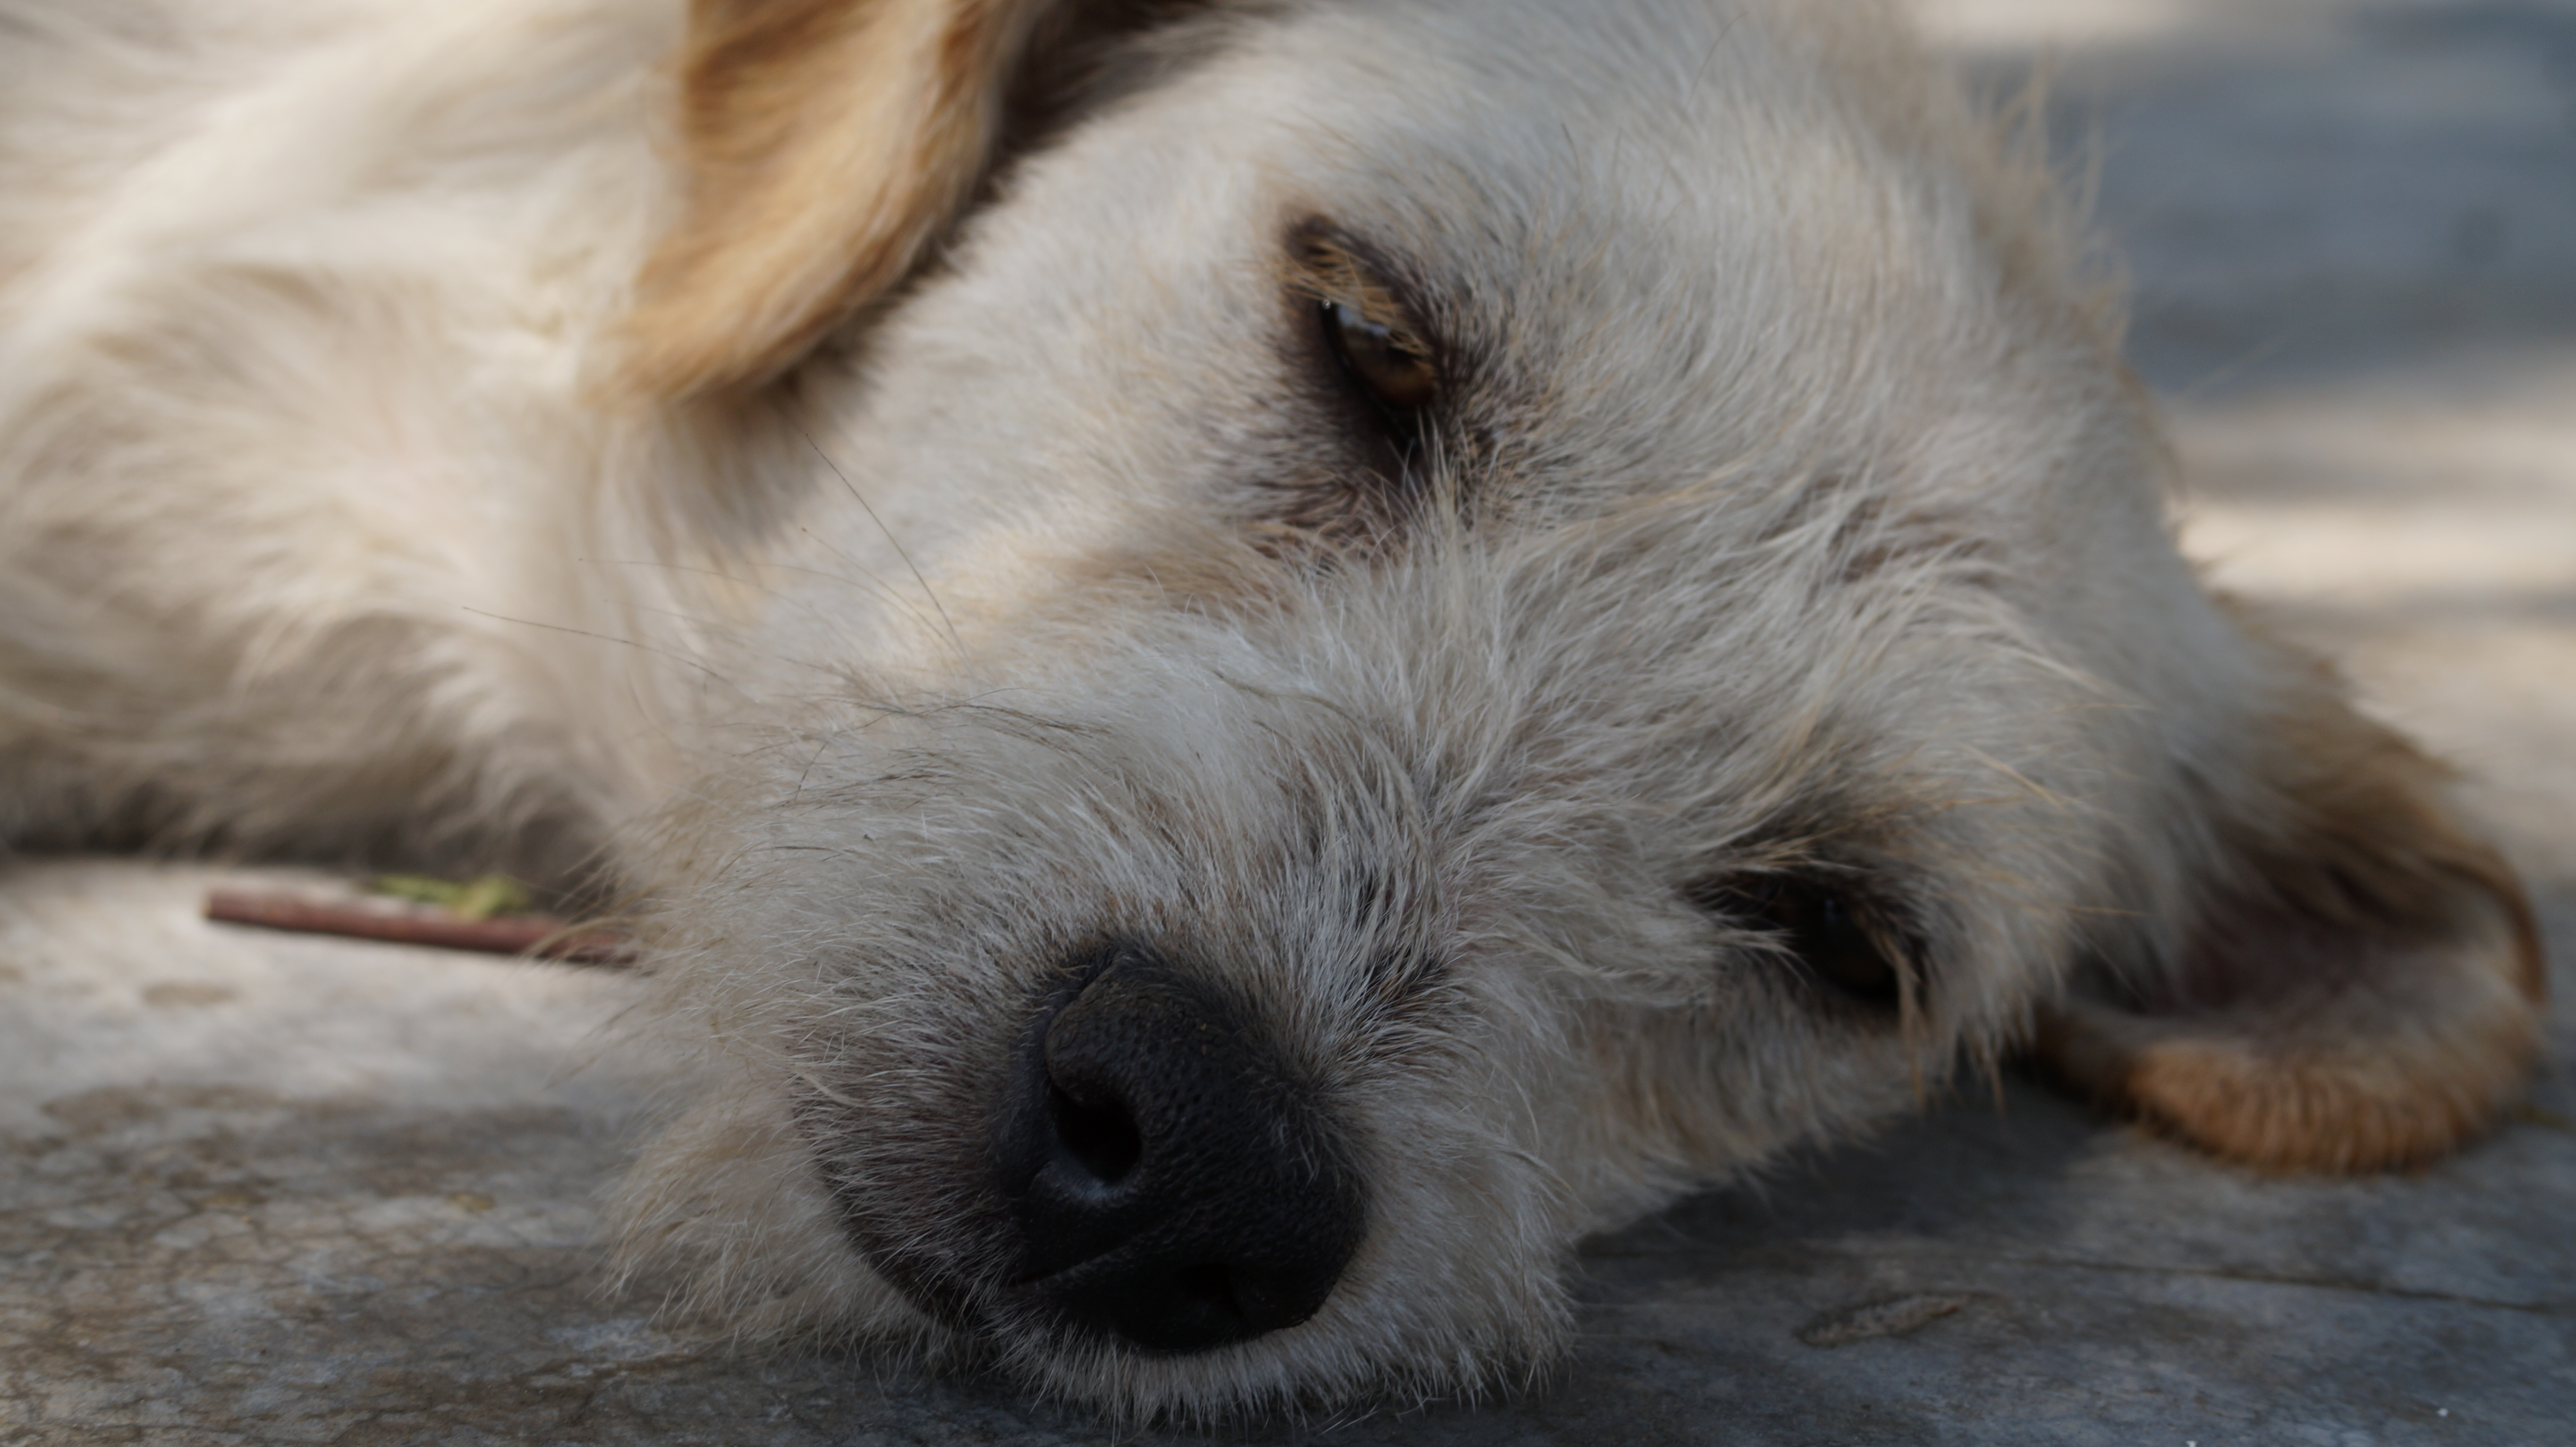
dog, mammal, vertebrate, dog breed, canidae, carnivore, snout, terrier, dutch smoushond, glen of imaal terrier, companion dog, briquet griffon vend en, sporting group, sporting lucas terrier, rare breed dog, sapsali, small terrier, puppy, schnoodle, Grand basset griffon vend en